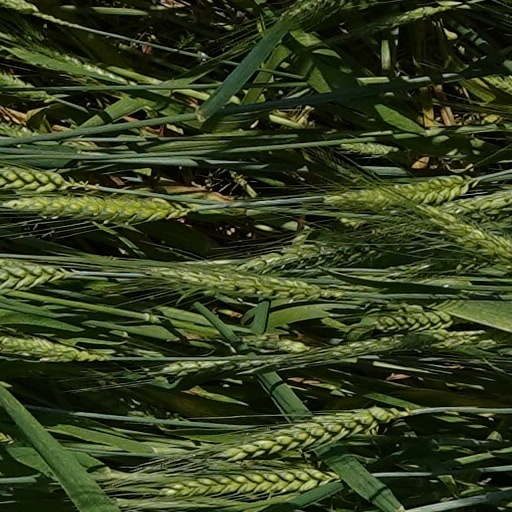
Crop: wheat